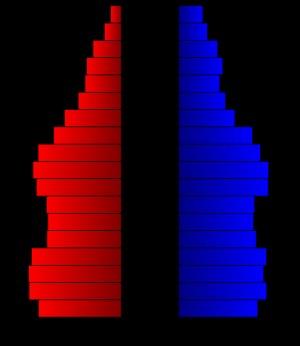
Le comté de Kankakee, en anglais : Kankakee County, est un comté situé dans l'État de l'Illinois, aux États-Unis. Selon le recensement des États-Unis de 2010, sa population est de 113 449 habitants, estimée à 109 605 habitants, en 2017. Son siège est la ville de Kankakee. Le comté fait partie de l'aire métropolitaine de Chicago. Le comté est baptisé en référence à la rivière Kankakee.